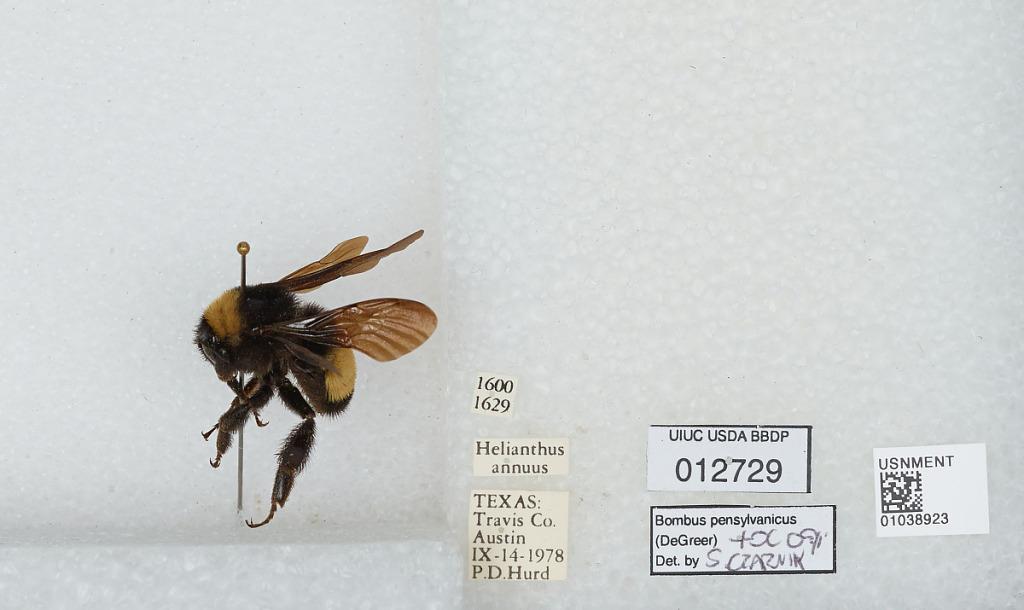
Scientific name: Bombus (Fervidobombus) pensylvanicus pensylvanicus (De Geer)
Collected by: P. Hurd
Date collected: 1978-9-14
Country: United States
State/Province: Texas
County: Travis
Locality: Austin